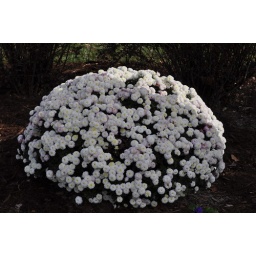
A big bush of white mums decorates the Brevard College campus. These are near the sidewalk leading to the library.